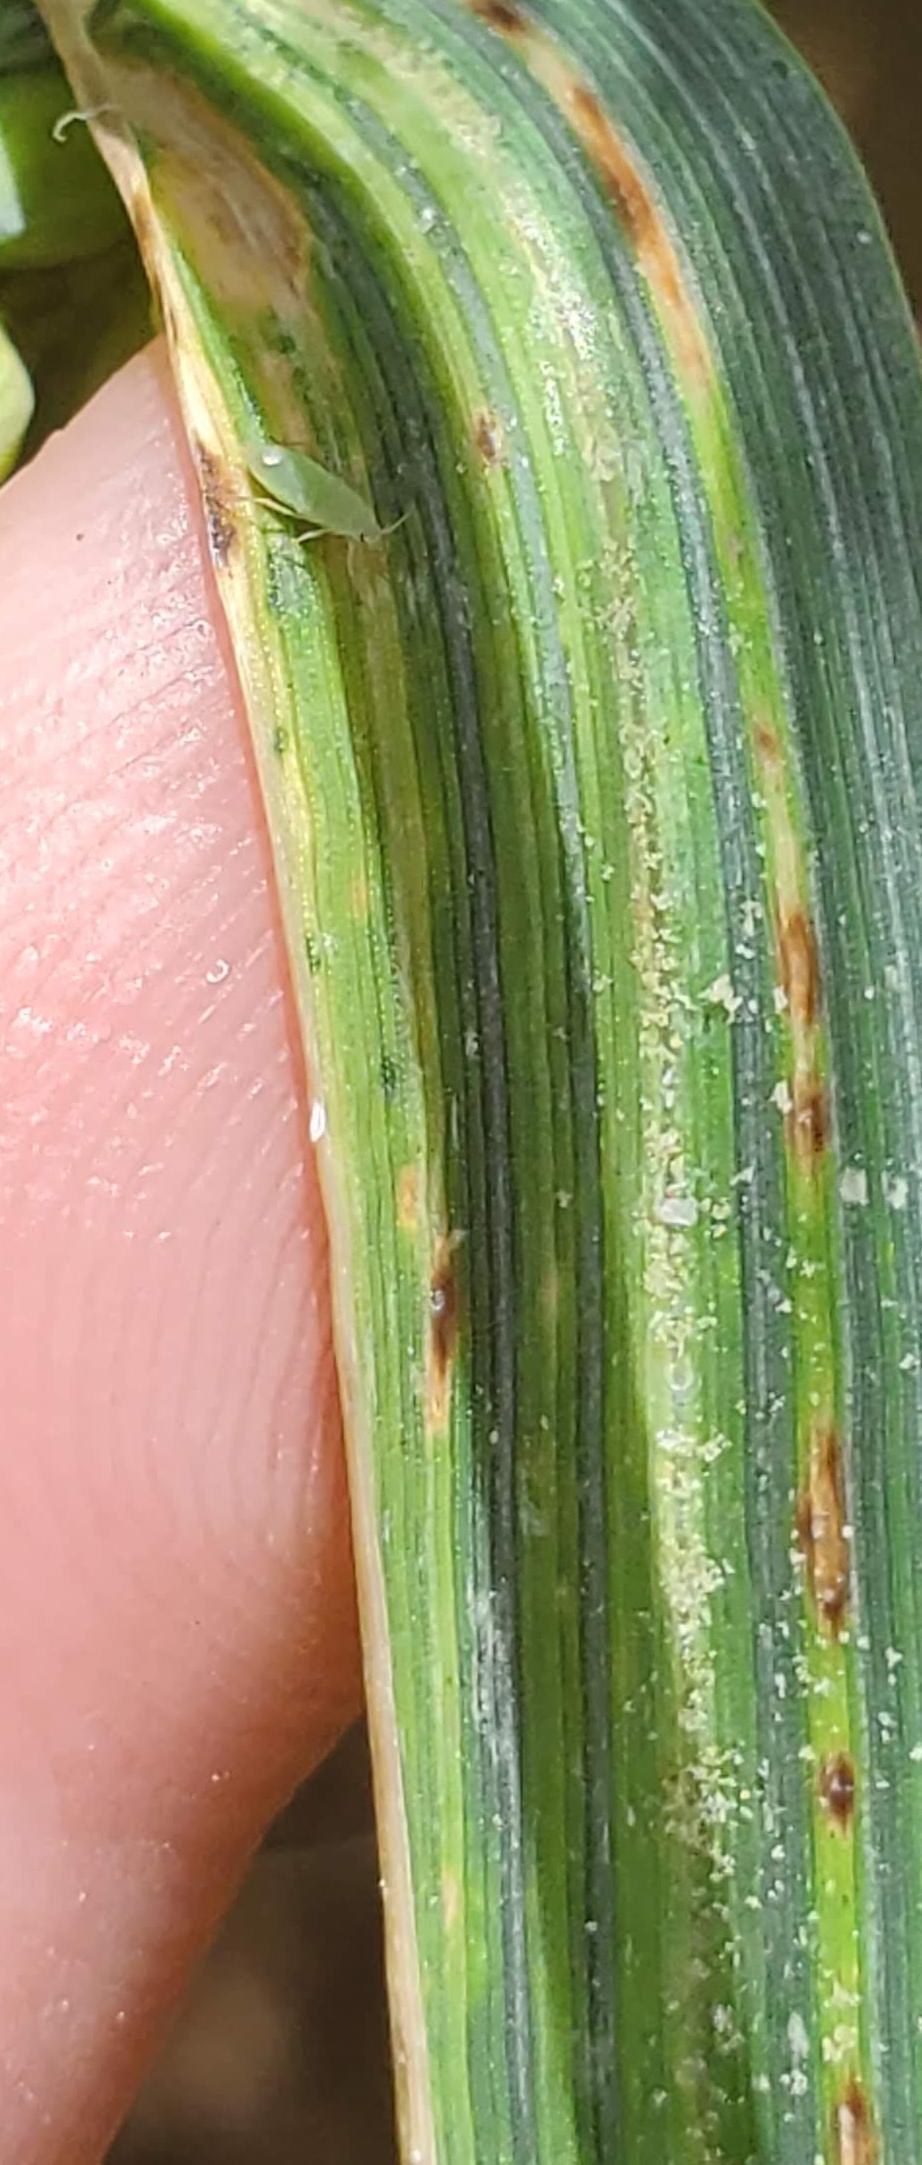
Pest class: russian_wheat_aphid